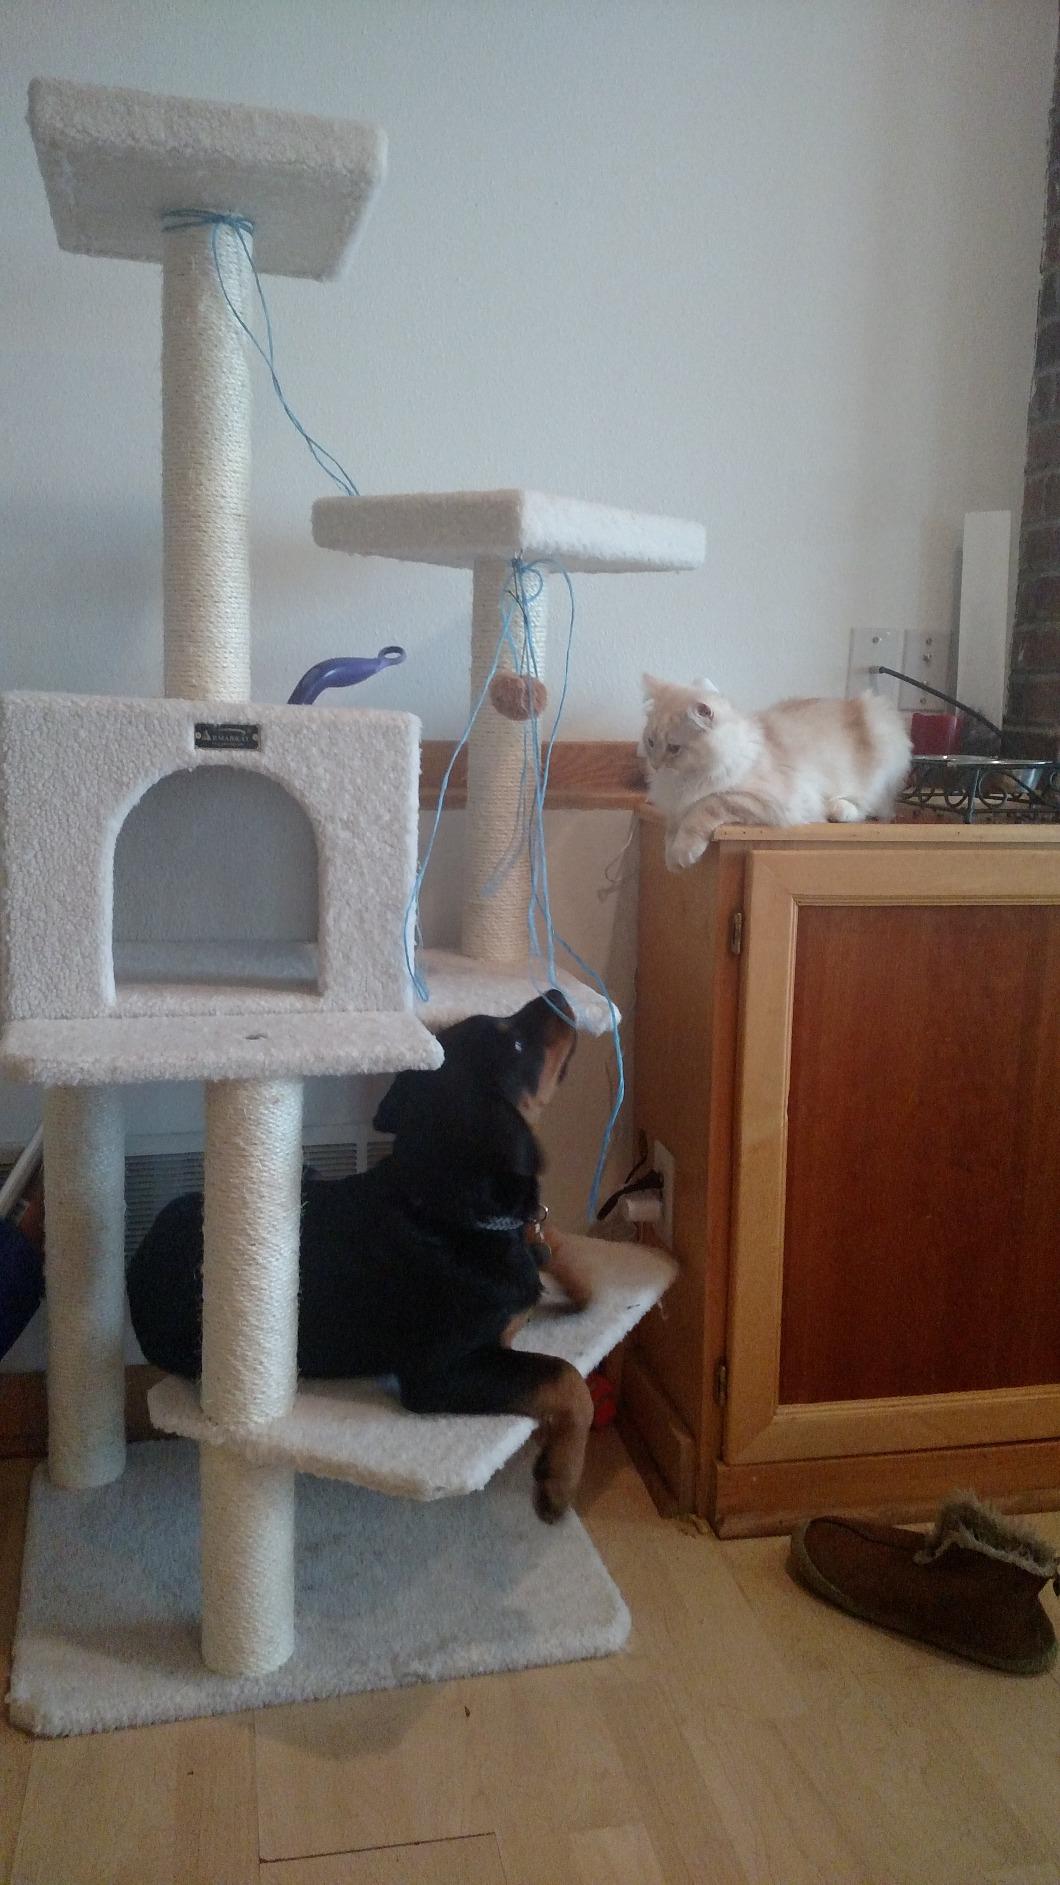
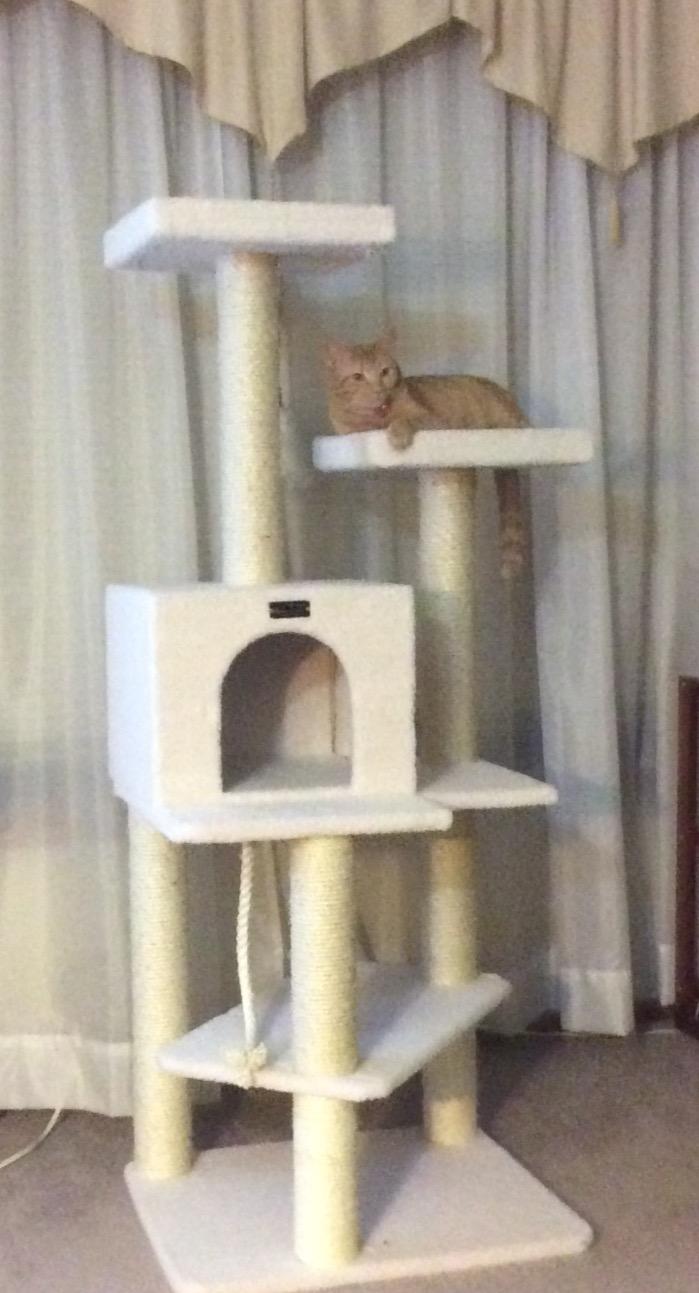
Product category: items_cat tree
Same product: yes